Trials (musician)

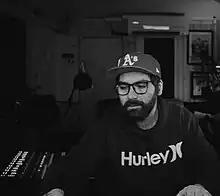
Trials working on an SSL console at Wundenberg Studios in Adelaide, South Australia

Daniel Hendle Rankine (born 24 May 1983), known professionally as Trials, is an Ngarrindjeri rapper, songwriter, and record producer hailing from Adelaide, South Australia. In 2020, he signed to Island Records Australia and Universal Music Australia to release his debut solo album.